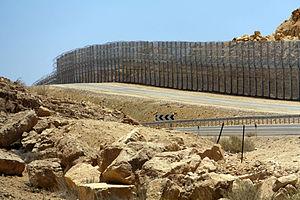
La frontière entre l'Égypte et Israël s'étend du golfe d'Aqaba à la bande de Gaza. À l'exception des régions littorales, ce sont des zones désertiques montagneuses situées entre le désert du Néguev et celui du Sinaï.